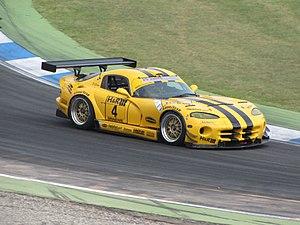
La Dodge Viper (SR II) est la deuxième génération de la voiture de sport Dodge Viper, fabriquée par le constructeur automobile américain Dodge. La voiture avait de nombreuses pièces reportées de la génération précédente.